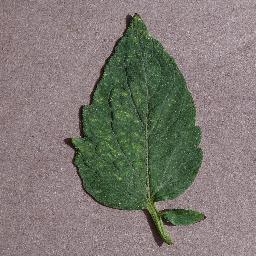
Label: Tomato___Spider_mites Two-spotted_spider_mite